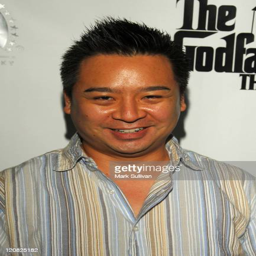
actor during world premiere on arrivals